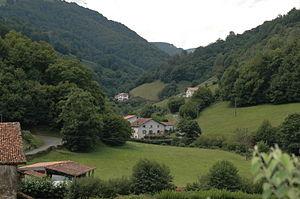
Cet article recense les sites Natura 2000 des Pyrénées-Atlantiques, en France.